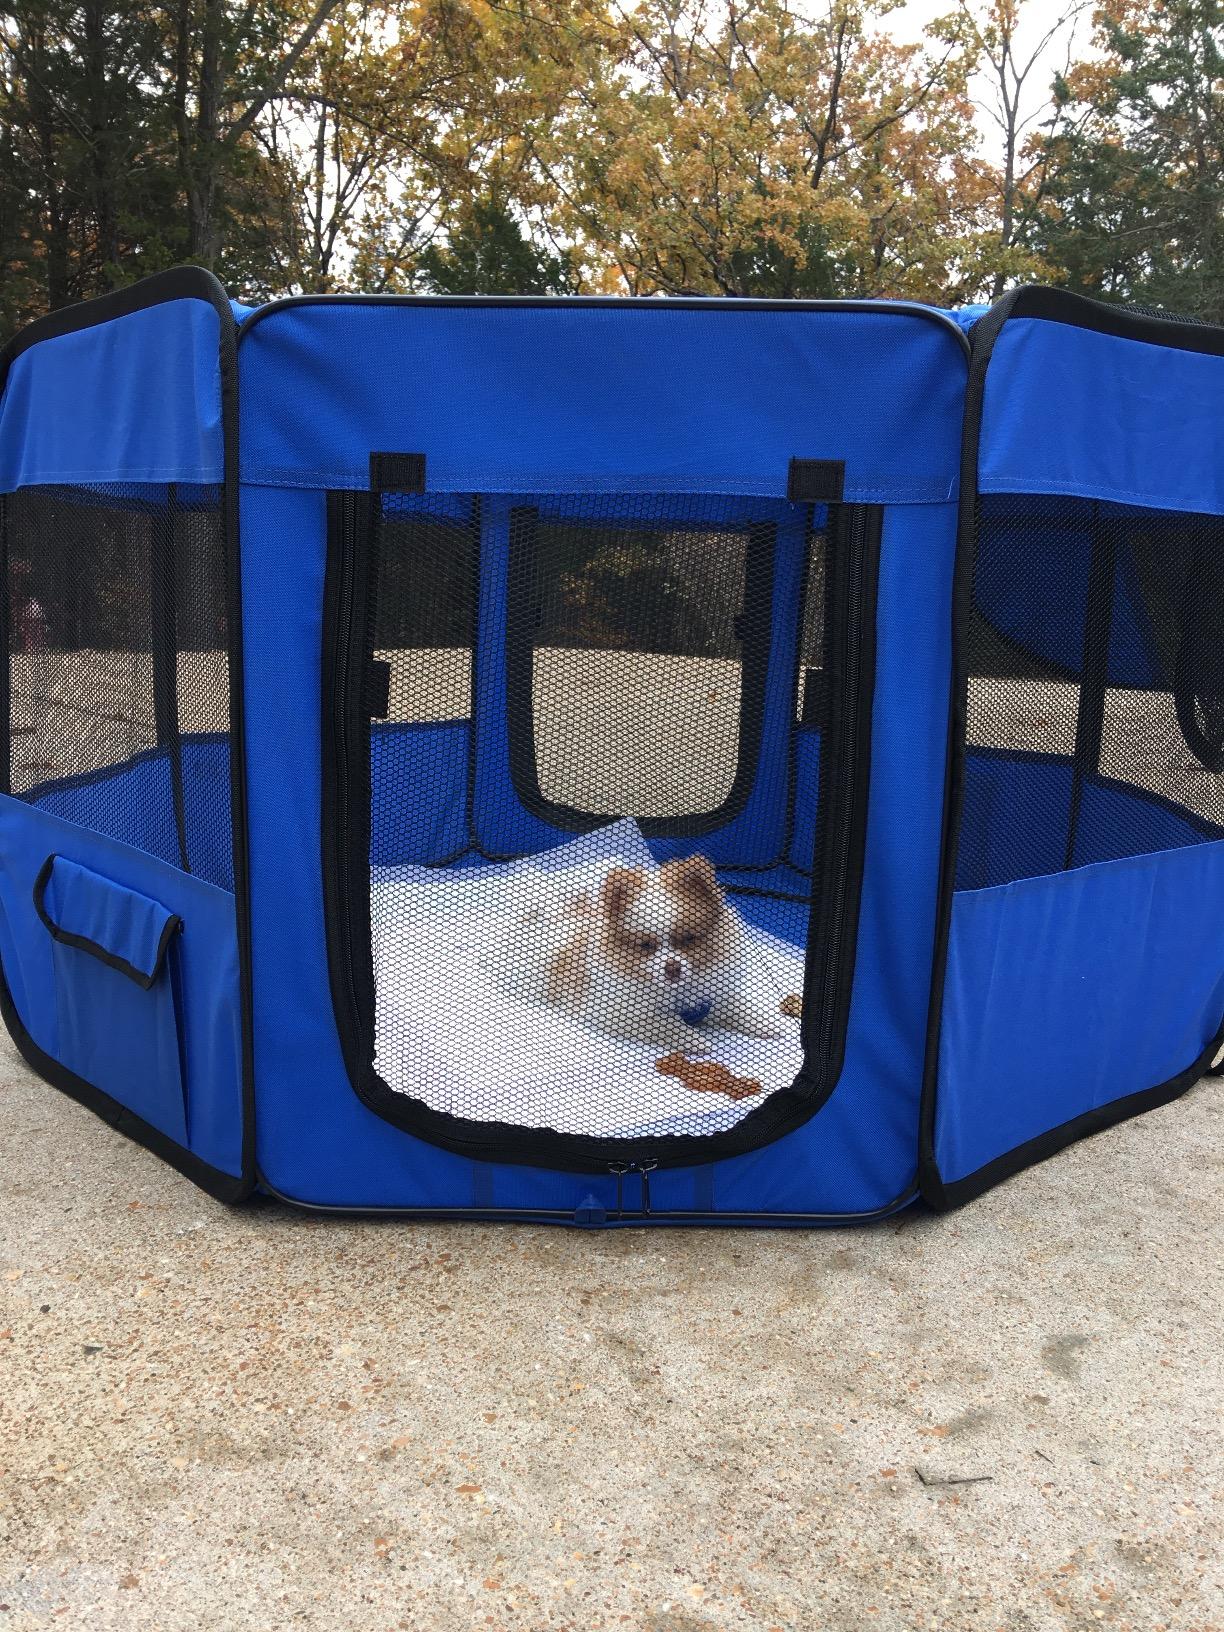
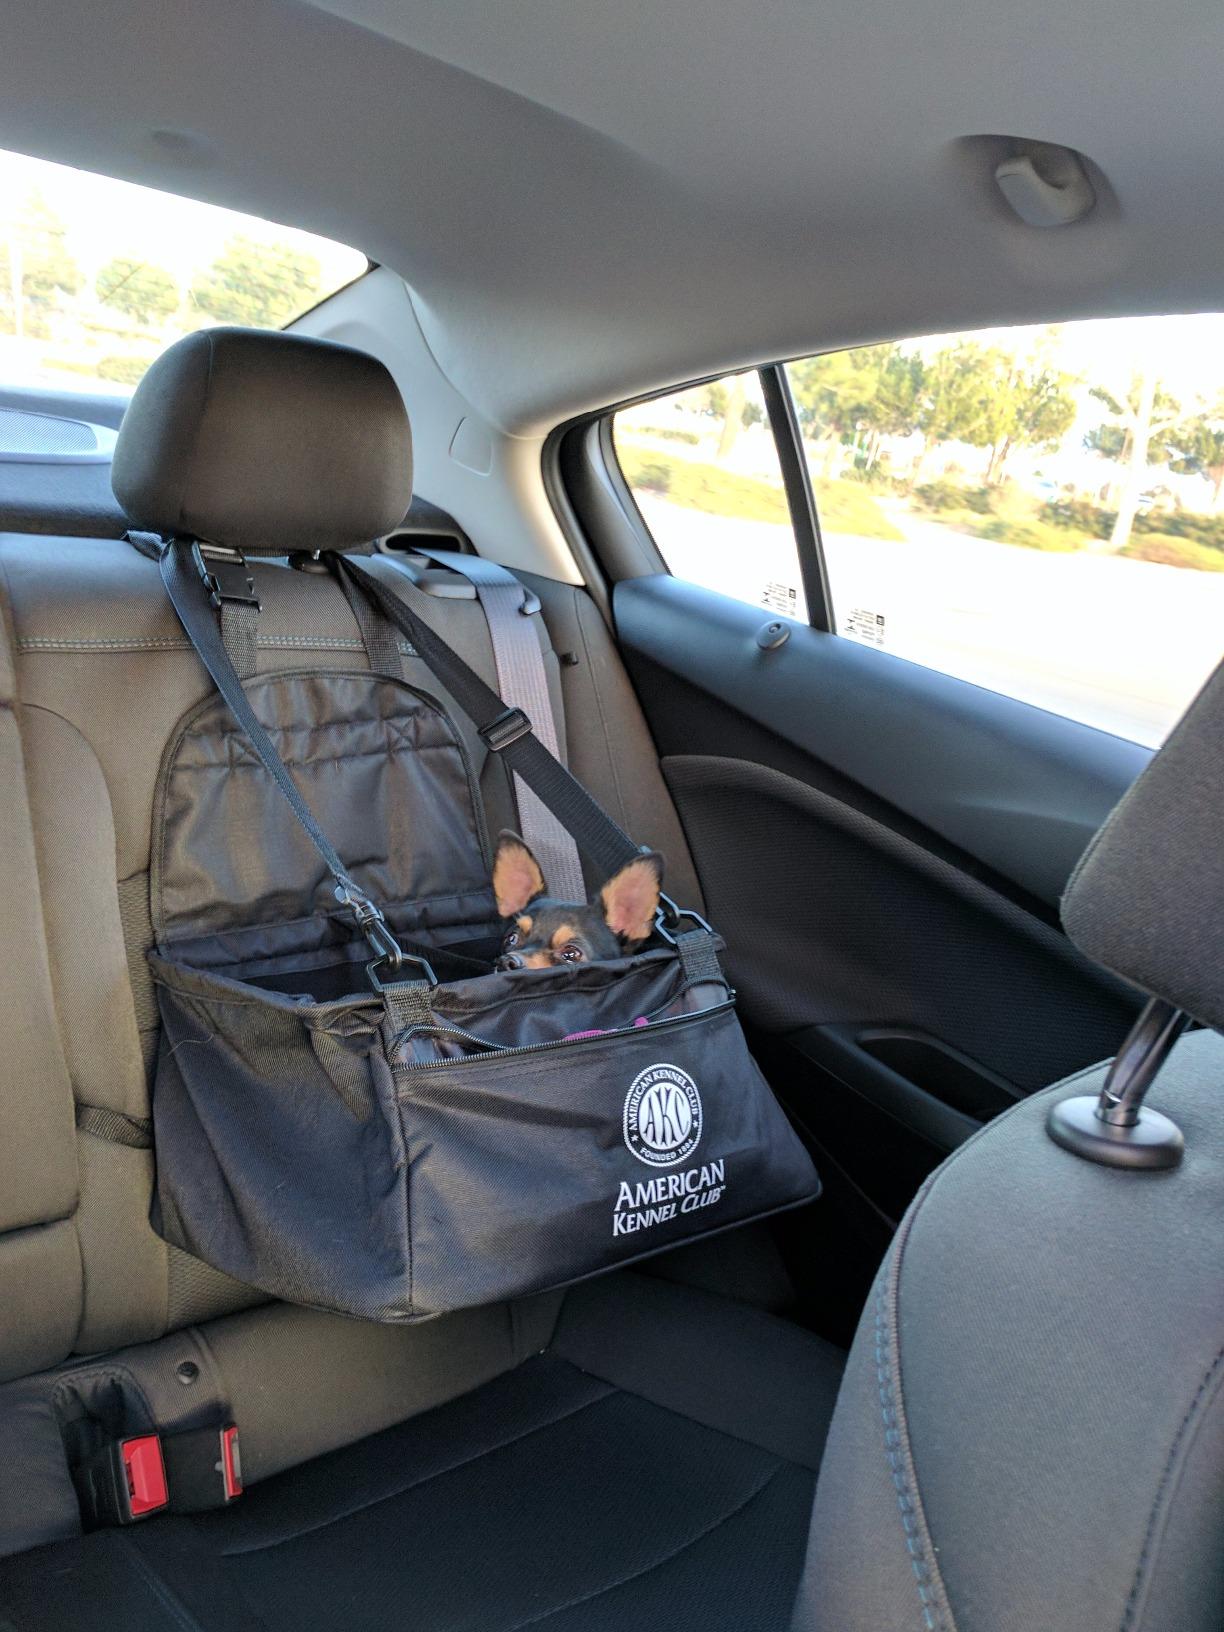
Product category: items_kennel
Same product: no